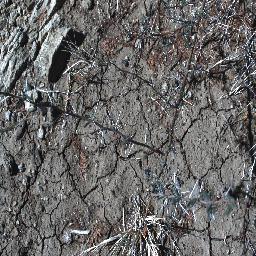
Label: prickly_acacia